Judith van Kampen

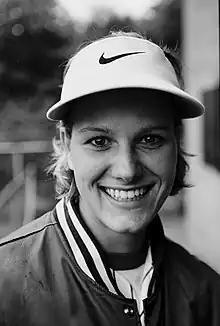
van Kampen (1997)

Judith van Kampen (born 21 December 1978 in Amsterdam) is a Dutch softball player, who represents the Dutch national team in international competitions.